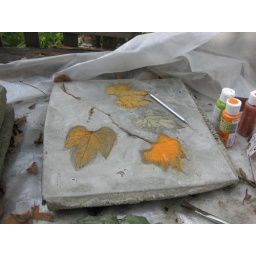
in stepping stone made in Pizza box